Francis Petre

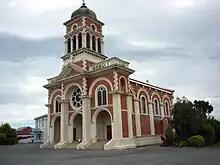
St Patrick's Basilica, Waimate

Apart from the many smaller churches Petre designed (see List of buildings by Francis Petre) there are several notable ones in a similar design to the Cathedral of the Blessed Sacrament and St Patrick's Basilica, Oamaru. These are St Patrick's Basilica, Waimate, St. Mary's Basilica, Invercargill, Sacred Heart Basilica, Timaru, (the Timaru Basilica), and St Patrick's Basilica, South Dunedin. All are large and impressive churches.